Bunsaku Arakatsu

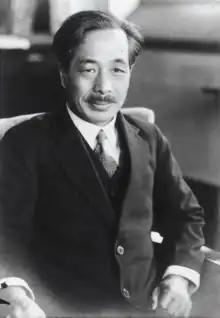

was a Japanese physics professor in the World War II Japanese Atomic Energy Research Program of the Imperial Japanese Navy. Arakatsu was a former student of Albert Einstein.